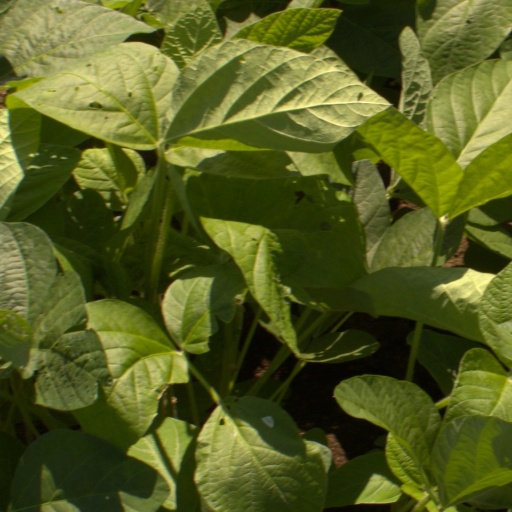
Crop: soybean